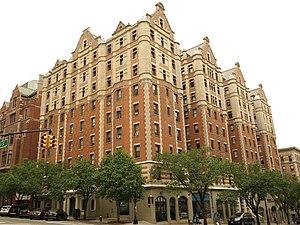
Jane Mander, née le 9 avril 1877 à Sheppards Bush et morte le 20 décembre 1949 à Whangarei, est une écrivaine néozélandaise.